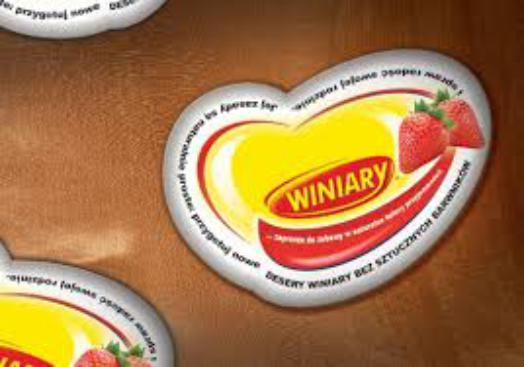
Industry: Food